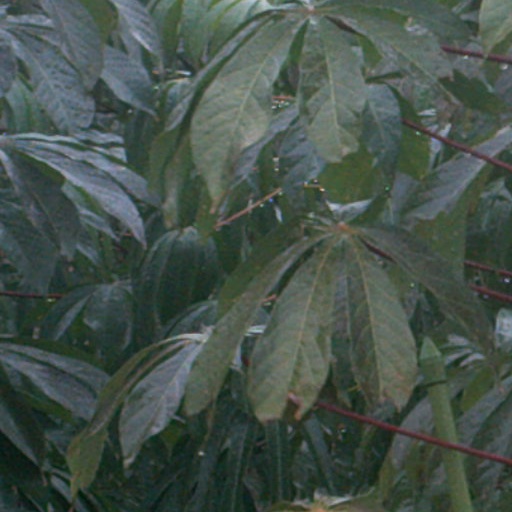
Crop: cassava